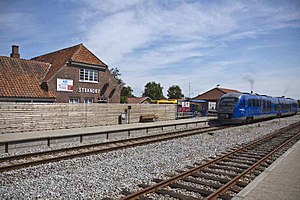
Strandby Station / Galleri
Strandby station, beliggende ca. 6 km nordvest for den danske by Frederikshavn, togafgang, juni 2009
Strandby Station er en dansk jernbanestation på Skagensbanen, beliggende i fiskerbyen Strandby ved Ålbæk Bugt 35 km syd for Skagen og 8 km nordvest for Frederikshavn.